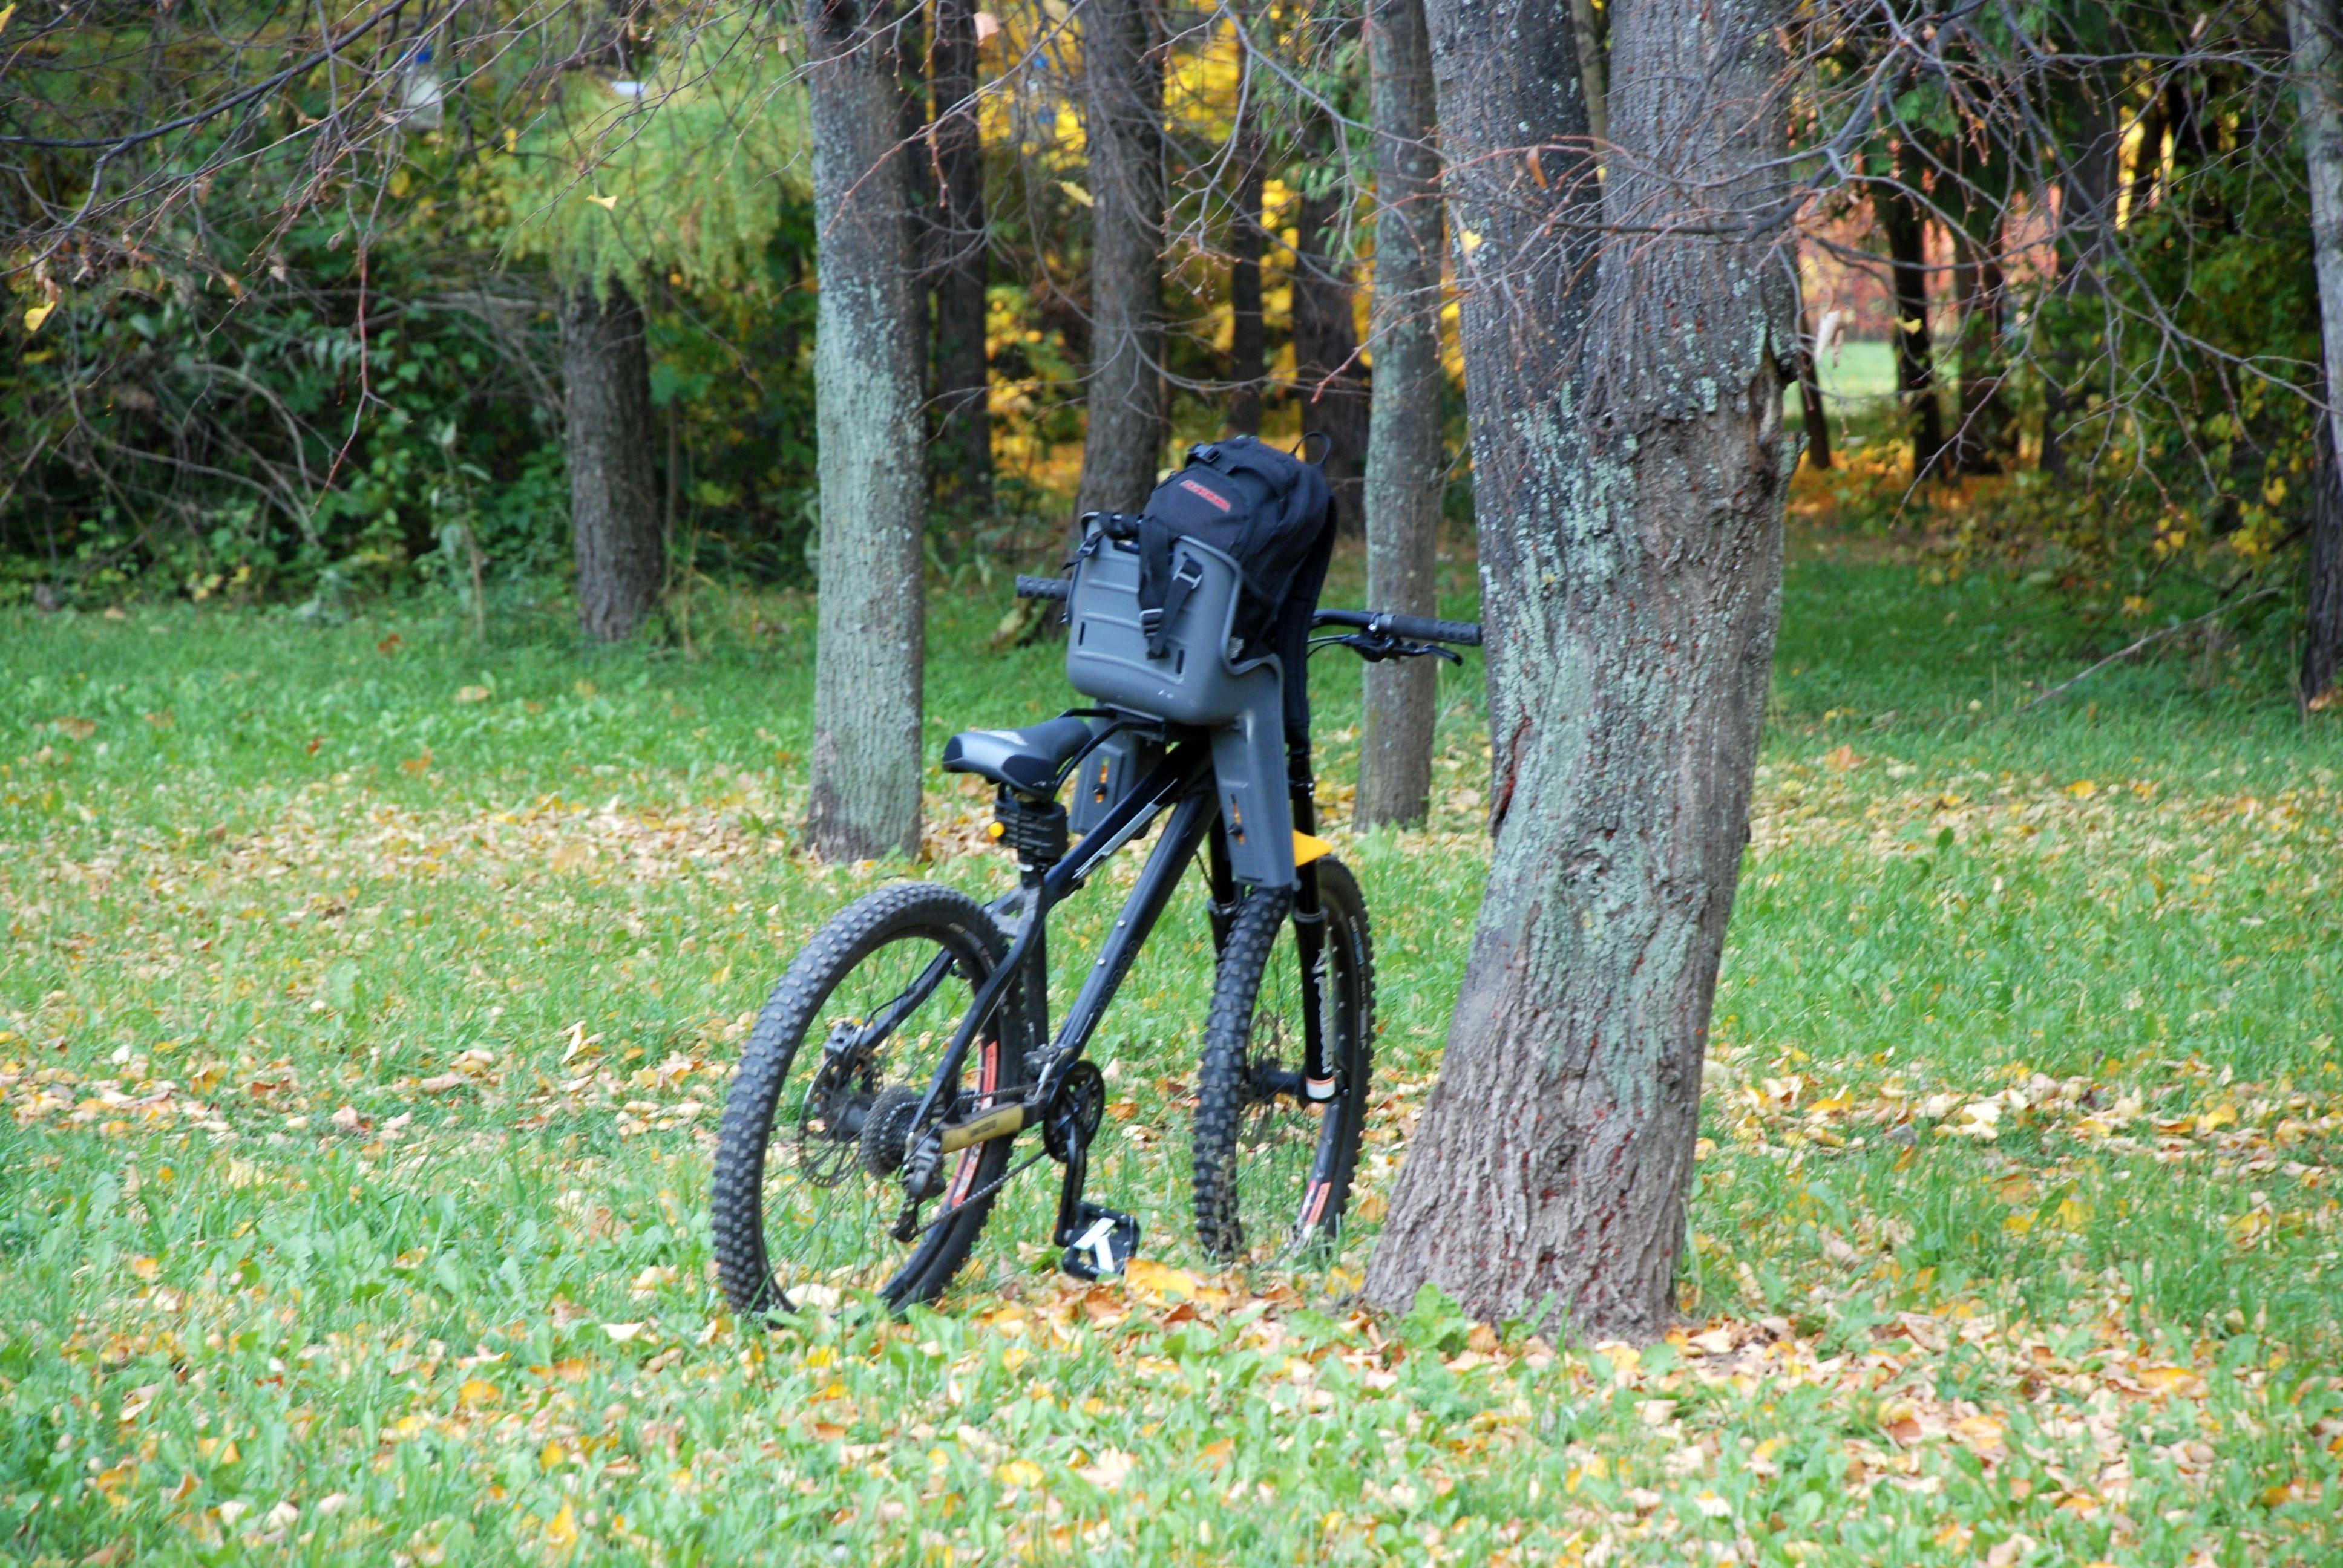
trail, bicycle, city, vehicle, nikon, sports equipment, mountain bike, cycling, sports, racing, moscow, nikkor, russia, woodland, d80, moskau, 18135mmf3556g, 18135mm, nikond80, moscou, mountain biking, cycle sport, cyclo cross bicycle, cyclo cross, bicycle racing